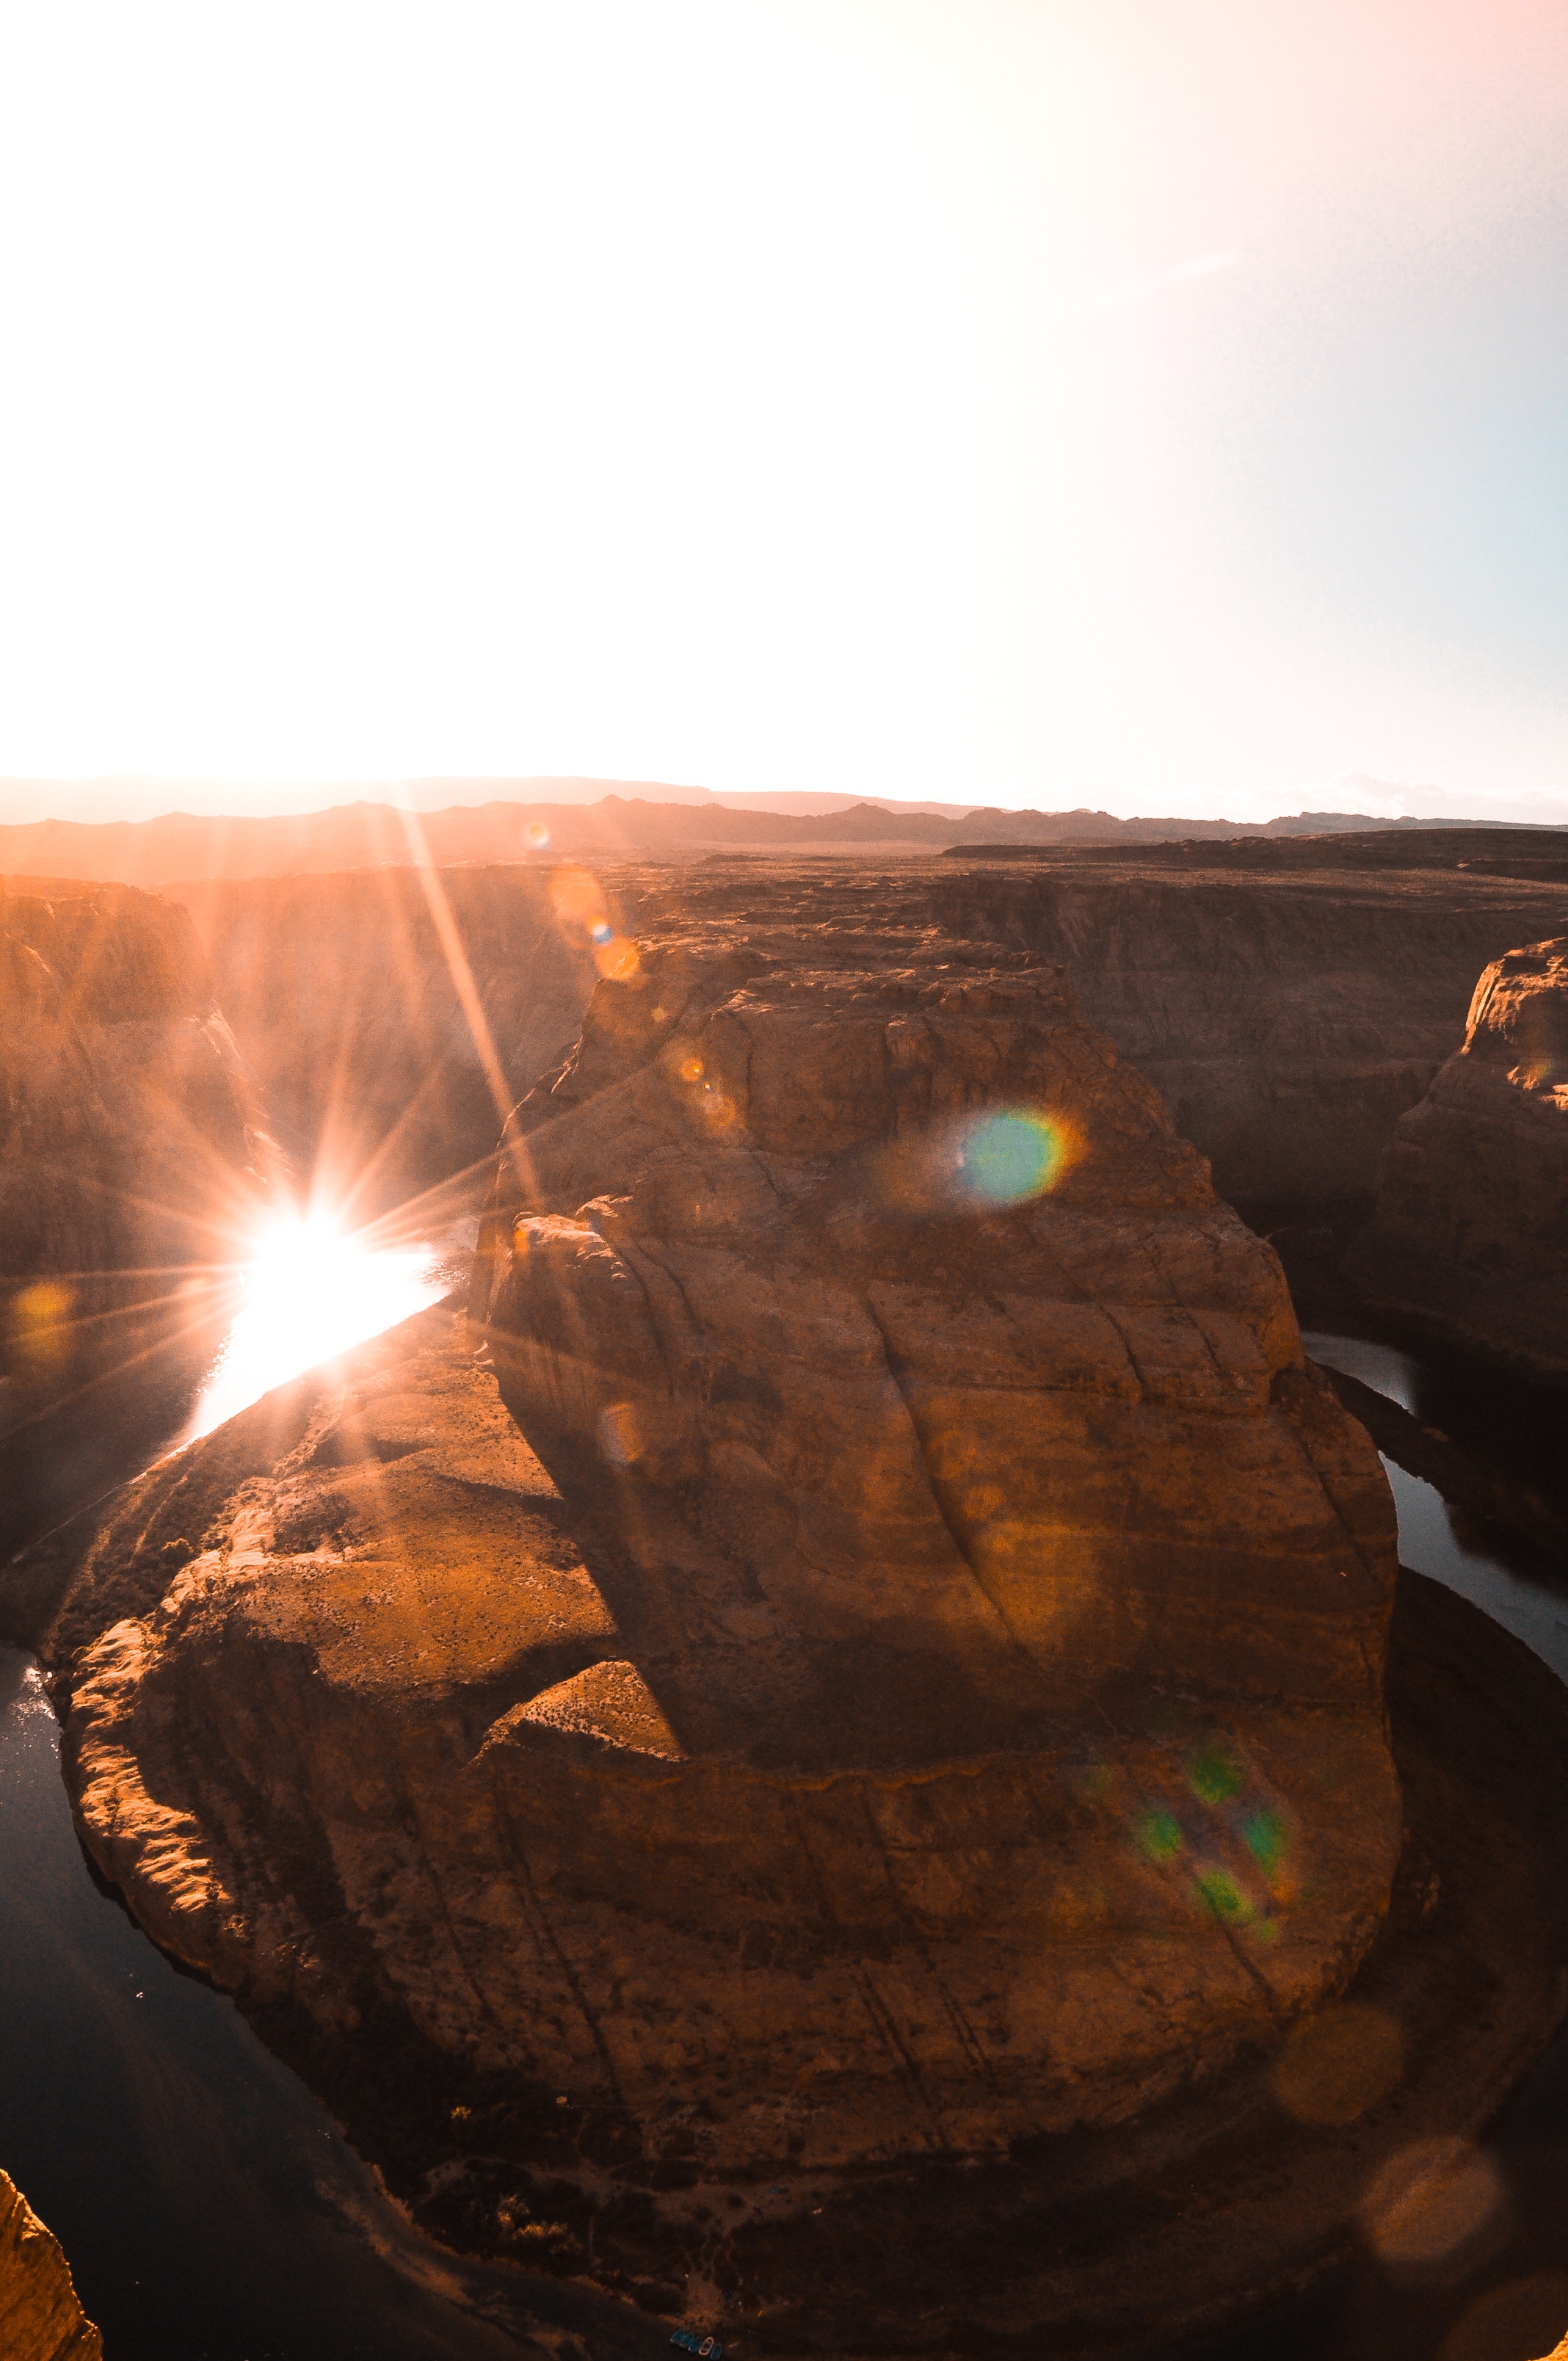
sky, rock, light, sunlight, sun, morning, lens flare, sunrise, canyon, landscape, heat, sunset, geological phenomenon, horizon, world, astronomical object